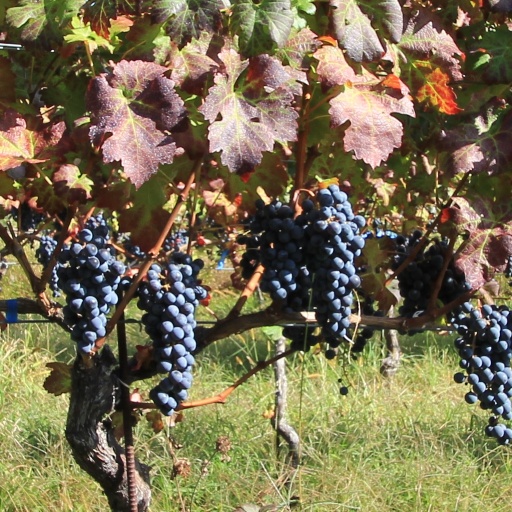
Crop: grape